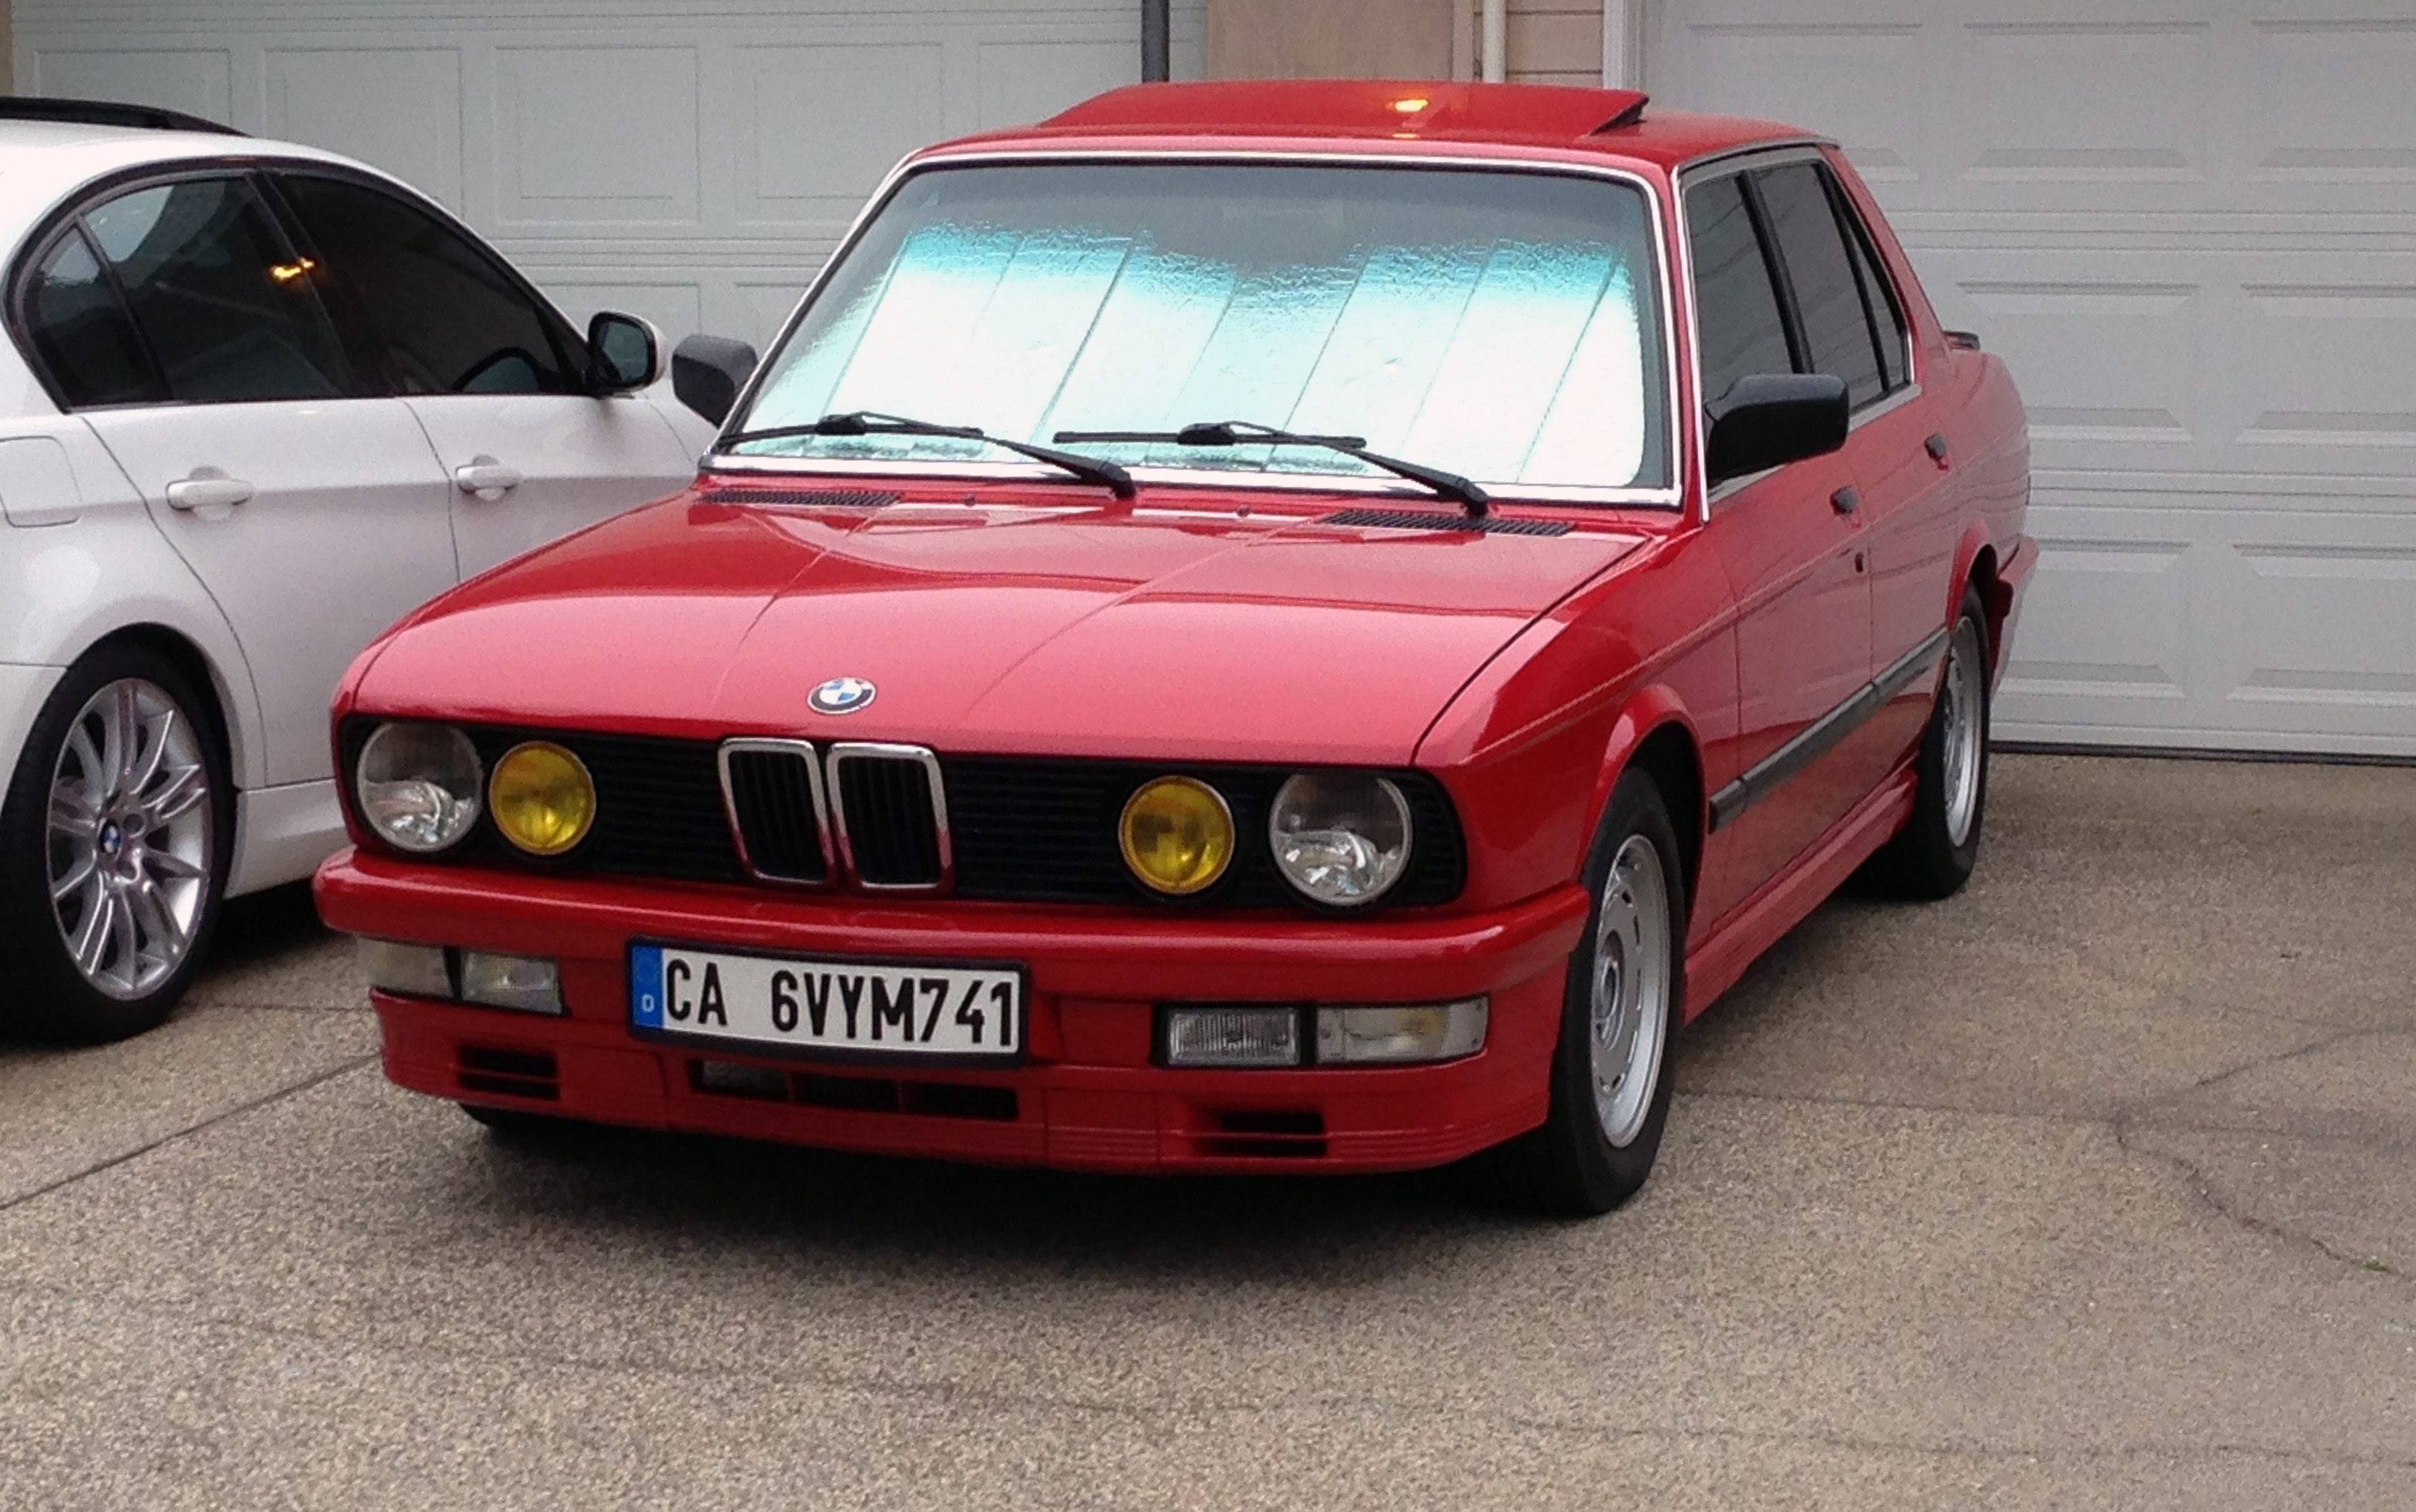
car, wheel, vehicle, sports car, bumper, race car, sedan, bmw, convertible, coupe, land vehicle, automobile make, automotive exterior, automotive design, luxury vehicle, vehicle registration plate, executive car, bmw 3 series e30, bmw 3 series e36, bmw 3 series e21